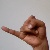
The image shows a hand gesture representing the letter 'J' in Indian Sign Language.